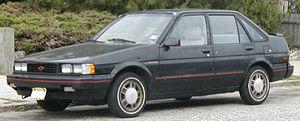
La Chevrolet Chevy II / Nova est une automobile fabriquée par Chevrolet et produite sur cinq générations de 1962 à 1979 puis de 1985 à 1988. La version Nova fut le meilleur modèle dans la gamme Chevy II jusqu'en 1968. La dénomination Chevy II fut abandonnée par la suite, Nova devenant la seule en 1969 avec la troisième génération. Construite sur la plate-forme X-body, la Nova fut remplacée par la Chevrolet Citation en 1979. Le nom Nova est revenu en 1985 jusqu'en 1988 désignant un modèle à traction avant basé sur la Toyota Sprinter.